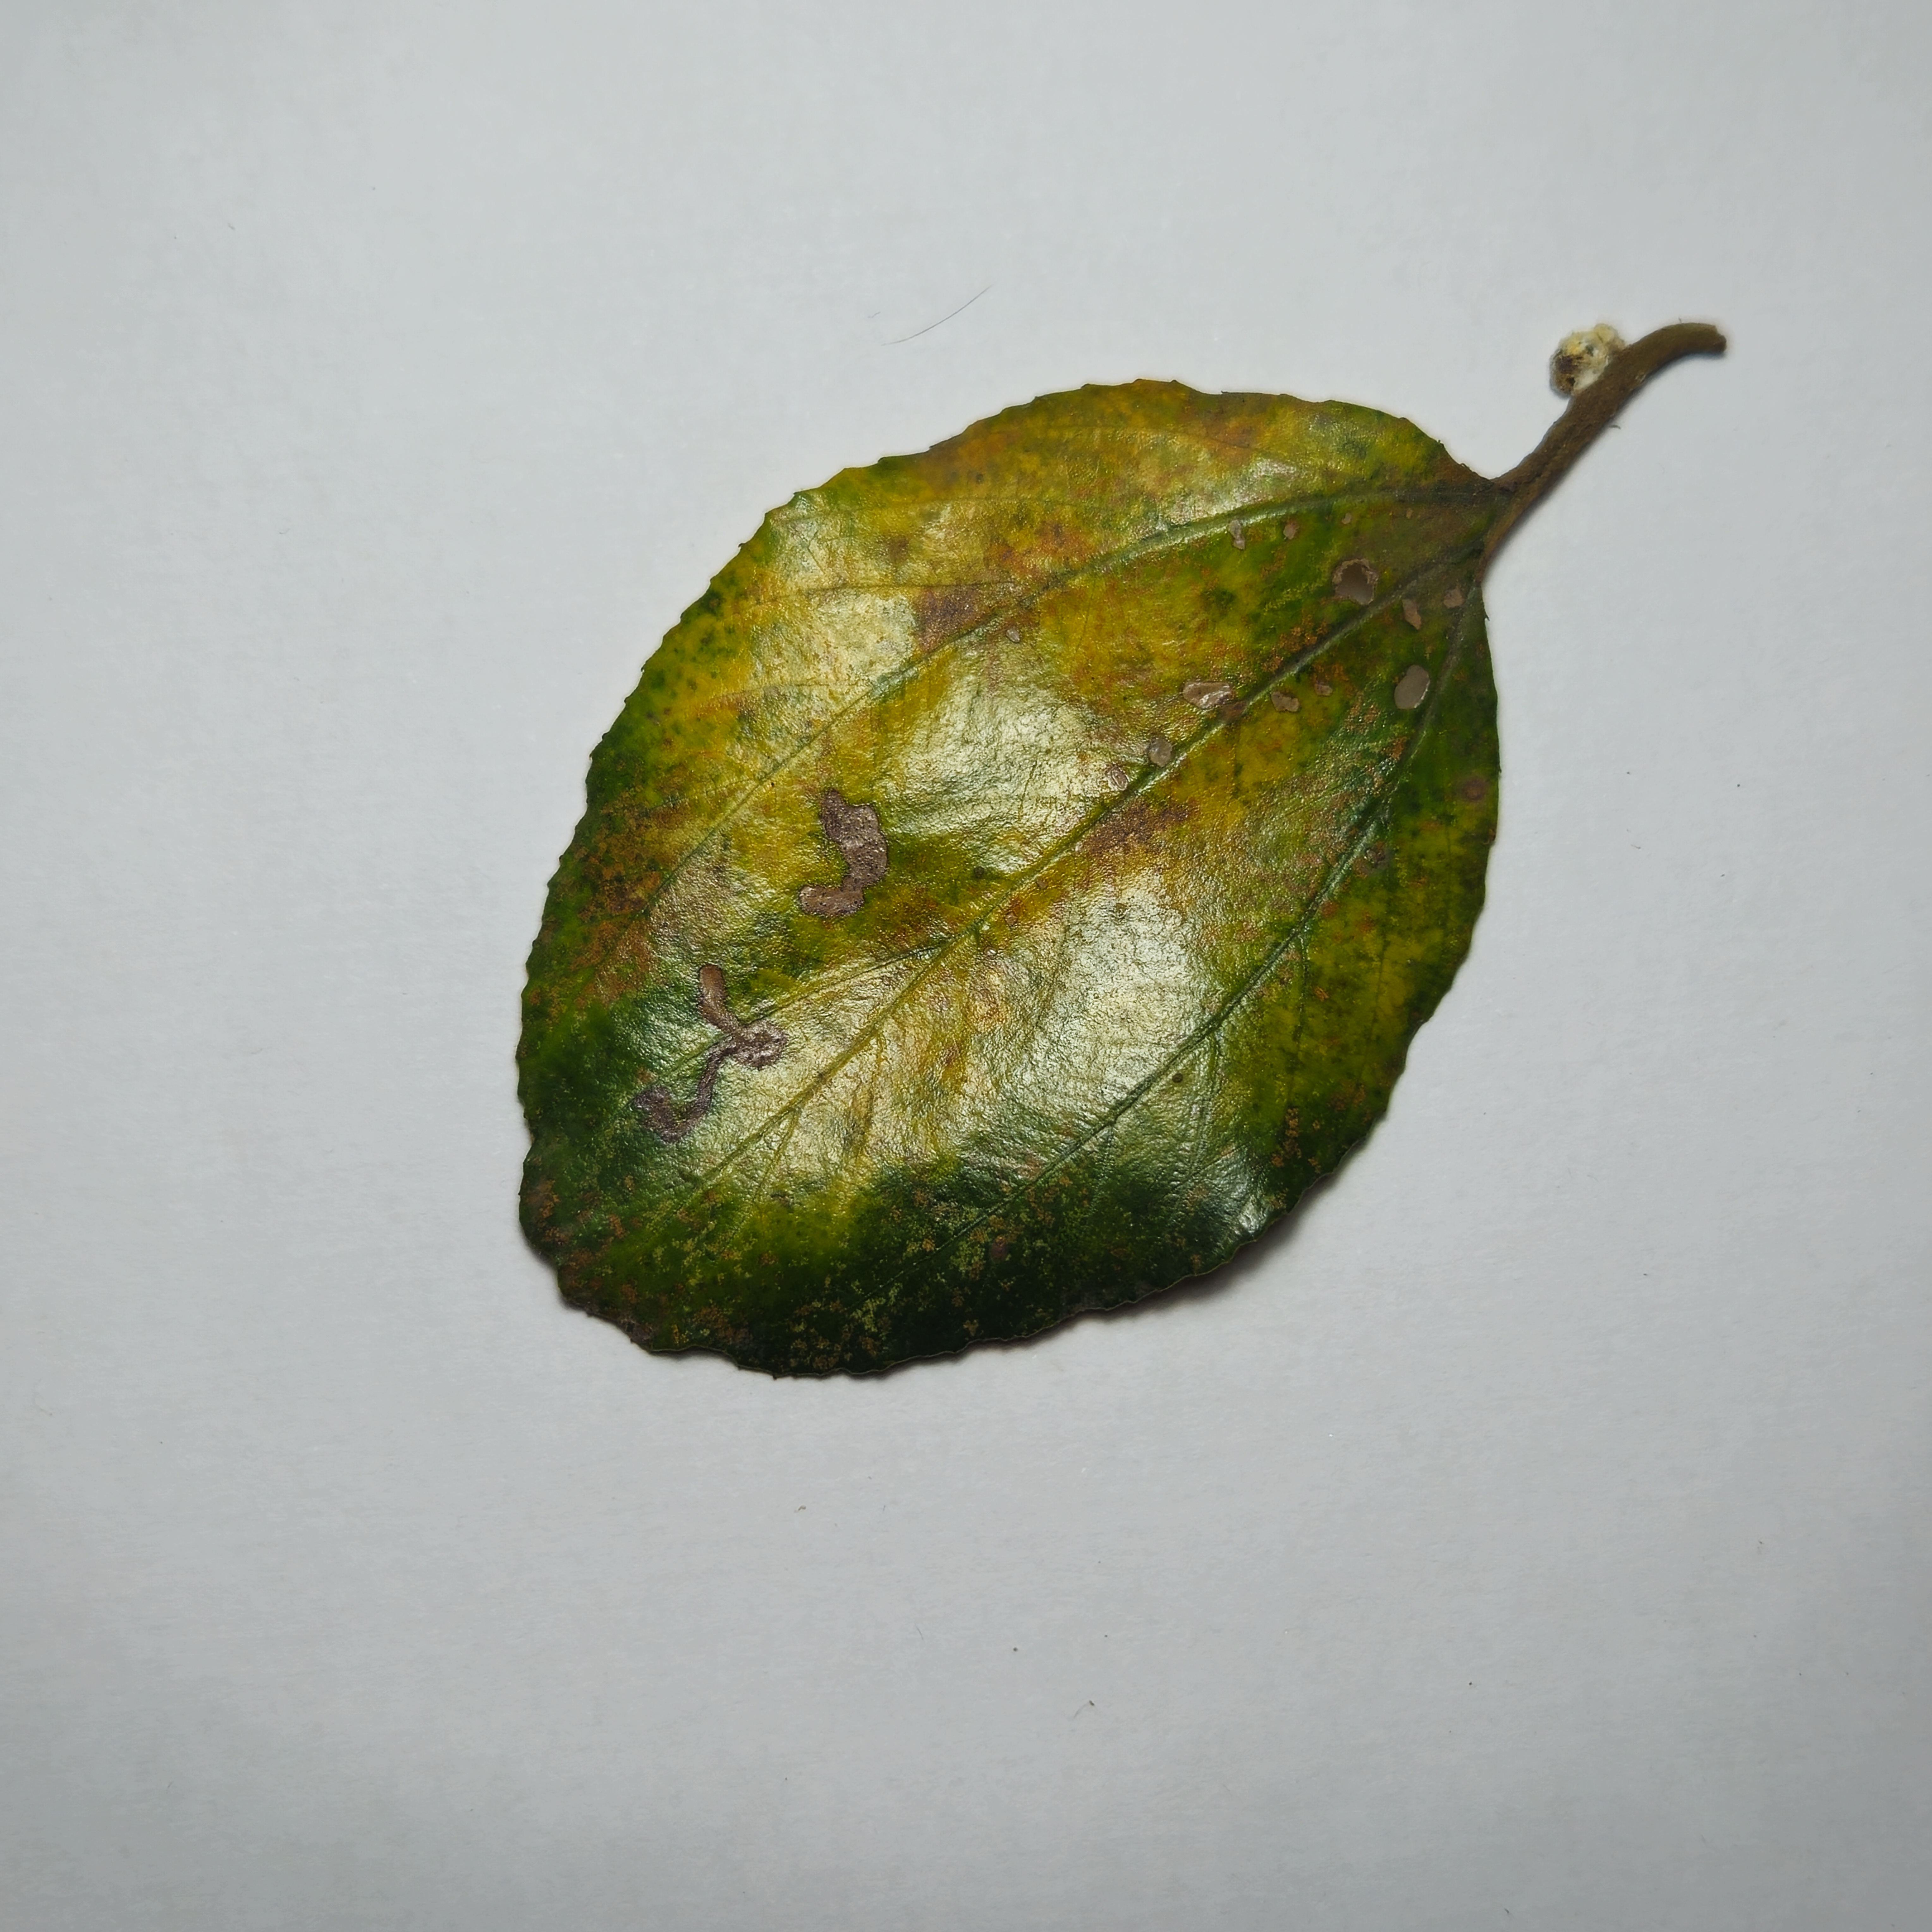
Label: Yellow